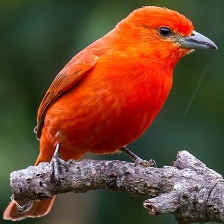
Species: HEPATIC TANAGER
Scientific name: PIRANGA FLAVA